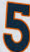
Number: 5